Membland

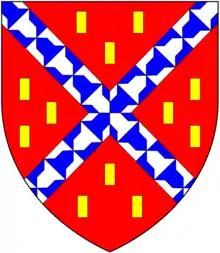
Arms of Champernowne: "Gules, a saltire vair between twelve billets or"

The Hillersdon family originated at the estate of Hillersdon in the parish of Cullompton, Devon, before the 14th century. By the 16th century they had become seated at Membland. Richard Hillersdon (c.1639 – 1703), of Membland, was an MP for Plympton Erle in 1679. He had one son and two daughters, but the son died in or before 1693, after which he appears to have conveyed Membland to his son-in-law Arthur Champernowne (1671/2-pre 1717) lord of the manor of Modbury in Devon, who died childless. His other daughter married Courtenay Croker (died 1740), of Lyneham, Yealmpton, MP for Plympton as a Whig from 1695 to 1702.